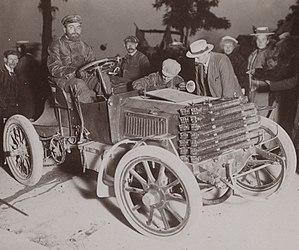
Paris-Berlin est une course automobile organisée par l'Automobile Club de France, du 27 au 29 juin 1901, sur une distance de course de 1 105 kilomètres. Elle est considérée comme étant le VIᵉ Grand Prix automobile de l'A.C.F.. L'organisent conjointement les Automobile Club de France et d'Allemagne.